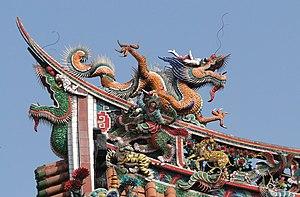
Un dragon sur le toit du sanctuaire principal du temple de Longshan à Taipei, Taiwan
Shenron est un personnage de fiction créé par Akira Toriyama dans le manga Dragon Ball en 1984. Il s’agit du dragon sacré fabriqué par le Tout-Puissant.
Le dragon oriental est l'un des deux grands types de dragons et s'oppose au dragon européen du fait de son apparence physique particulière longue et sans ailes et de ce qu'il symbolise. Il représente les forces de la nature et dès lors doit être considéré avec précaution car, comme la nature, il peut être dangereux. Différentes formes, aux noms différents, existent en Asie, néanmoins de morphologie assez semblable. Le dragon chinois est le plus représentatif de tous, créature de la civilisation chinoise qui régna sur une grande partie de l'Asie. À travers les cultures orientales se retrouve la symbolique du dragon en tant que représentant de l'empereur ou du représentant du pouvoir. Il existe dans l'astrologie chinoise un signe du dragon, que l'on retrouve de fait, les mêmes années, dans l'astrologie coréenne, japonaise, mongole, tibétaine et vietnamienne.